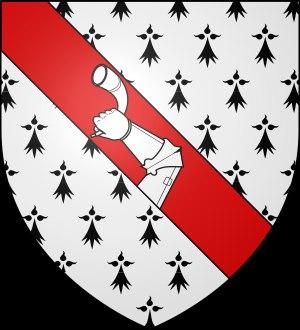
Le château du Mont d’Or est situé sur la commune de Saint-Didier-au-Mont-d'Or, dans le département du Rhône ; il domine le hameau de la Fucharnière à une altitude de 320 mètres environ.